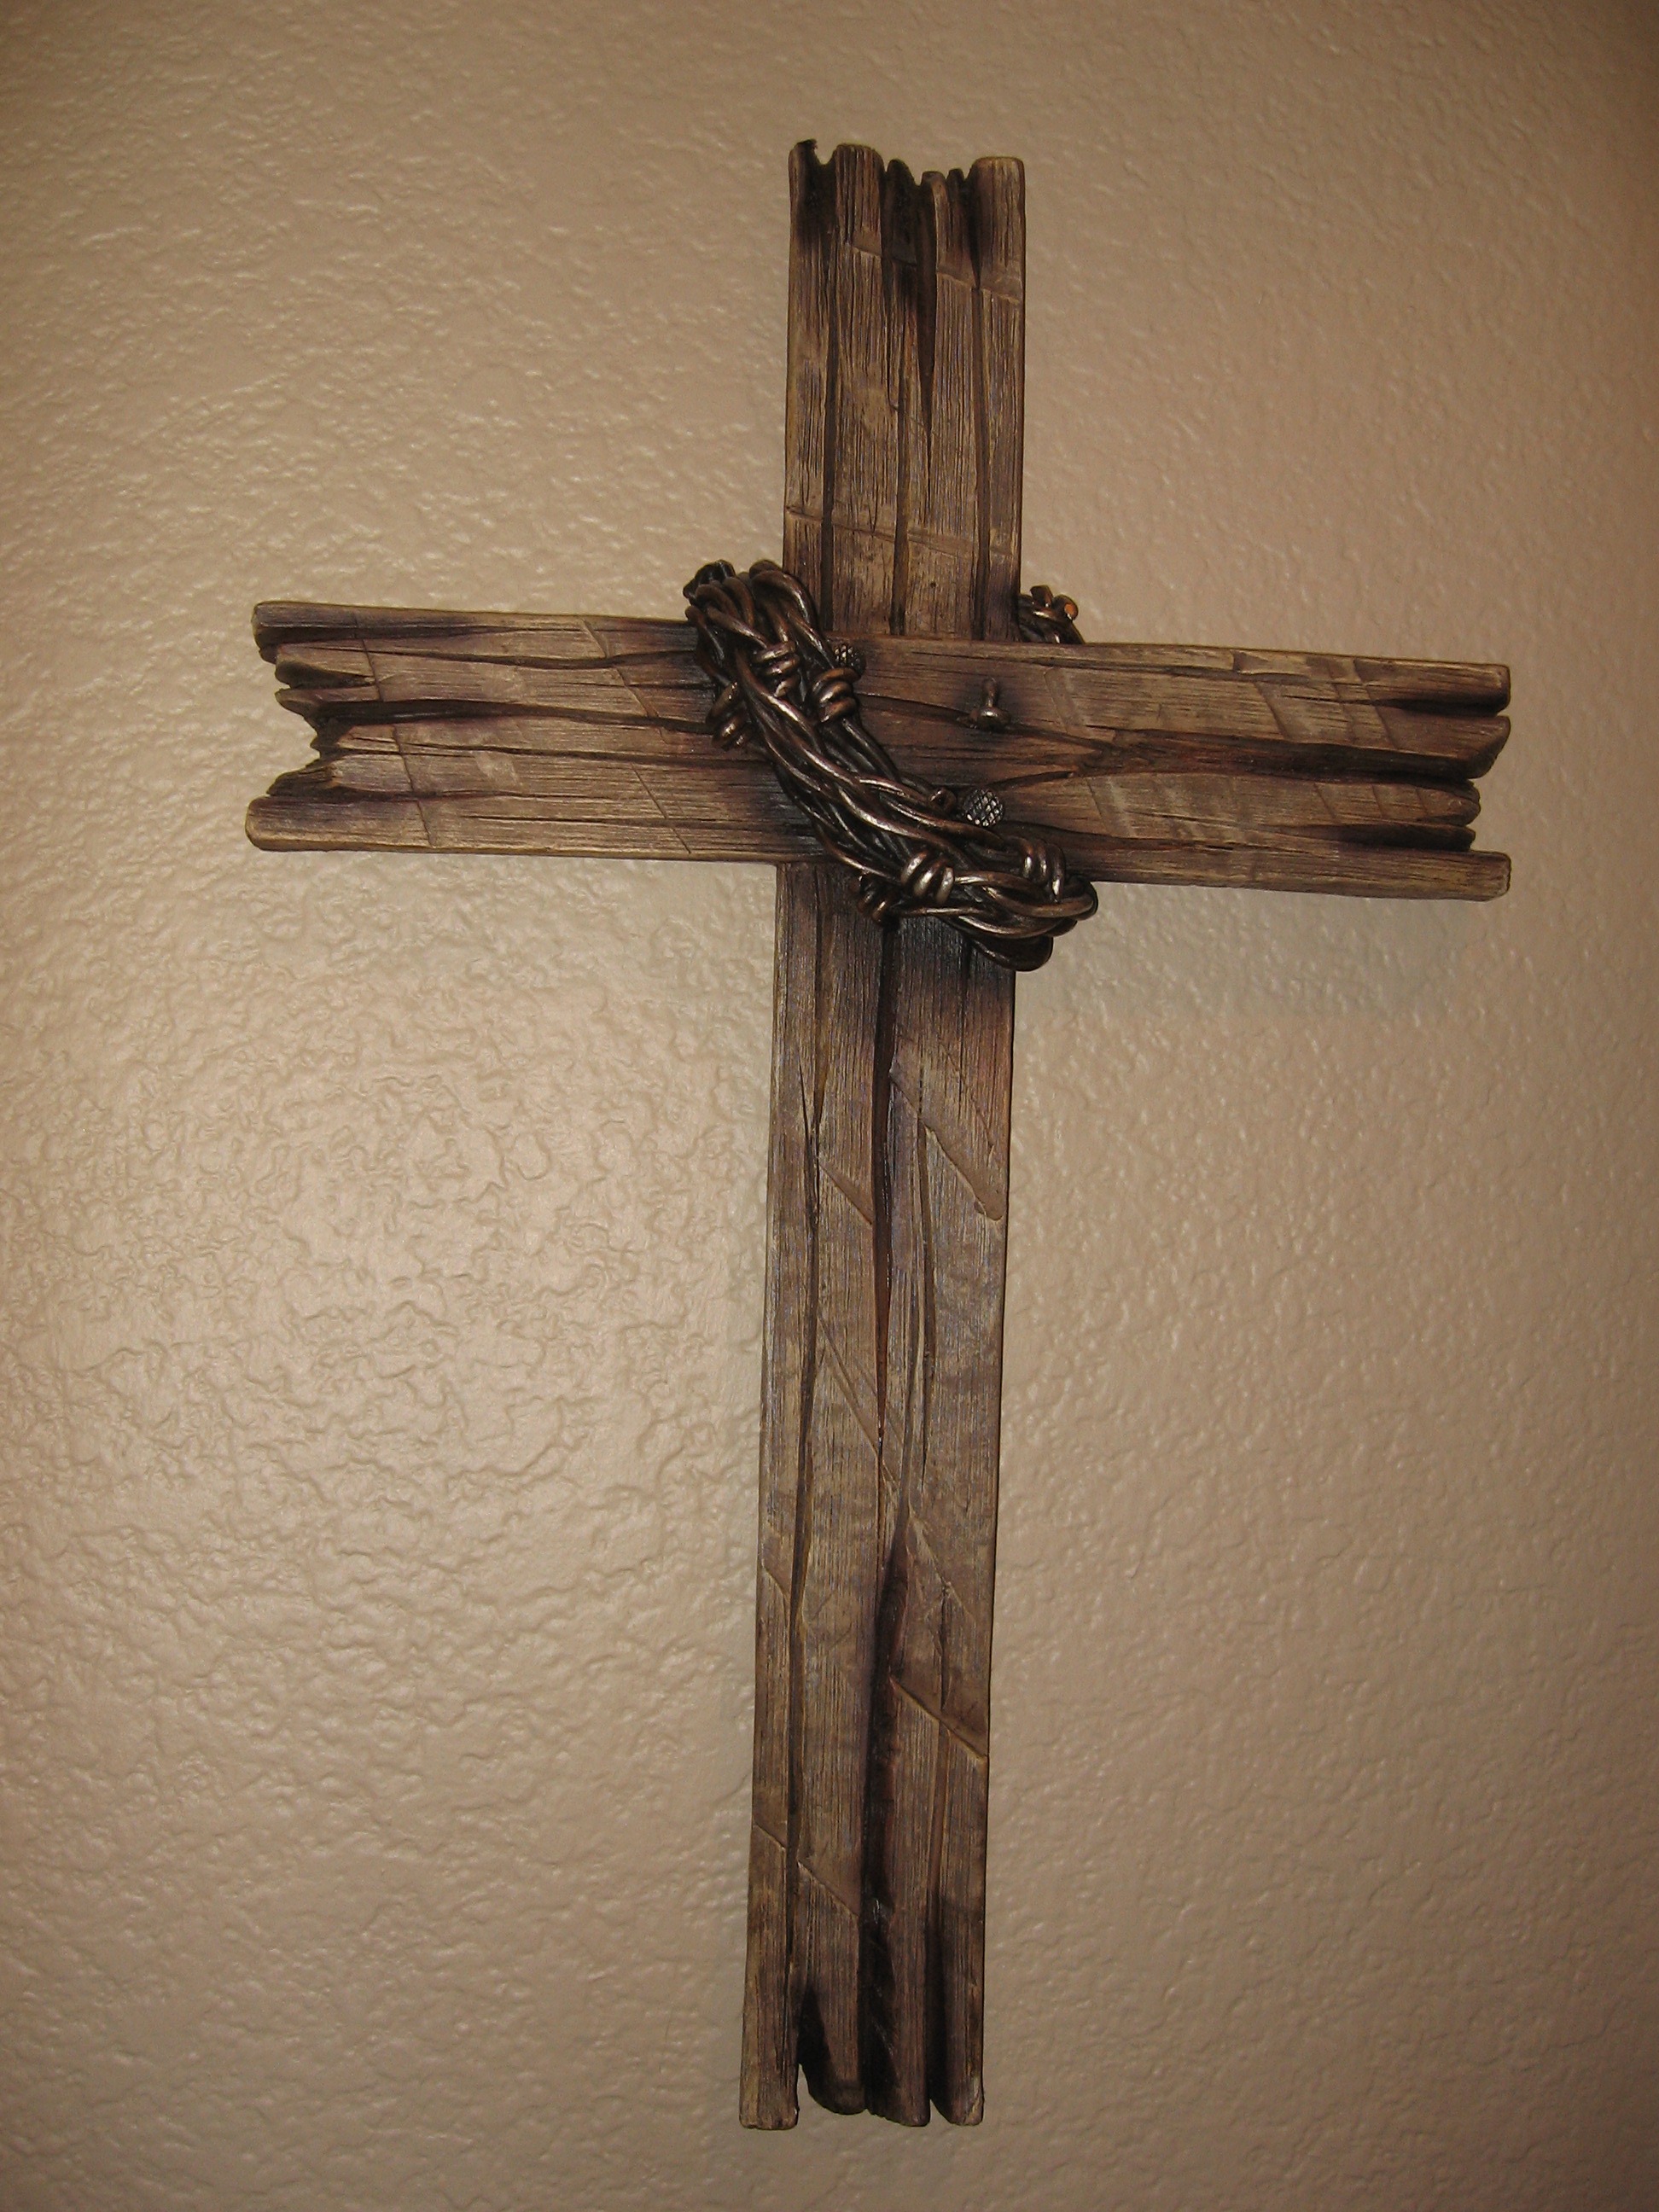
wood, symbol, cross, christian, lighting, son, faith, jesus, christianity, worship, carving, god, crucifix, belief, sconce